Braggadocio (rap)

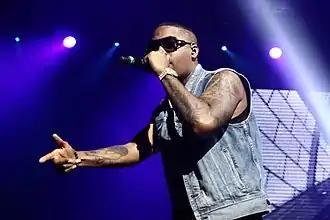

When rapping, MCs use braggadocio to boast—to speak about themselves with great pride. Braggadocio may include subjects such as physicality, fighting ability, financial riches,